Keynesian Revolution

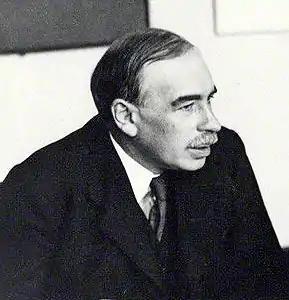
John Maynard Keynes

The Keynesian Revolution was a fundamental reworking of economic theory concerning the factors determining employment levels in the overall economy. The revolution was set against the then orthodox economic framework, namely neoclassical economics.